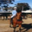
Label: horse